Interferometry

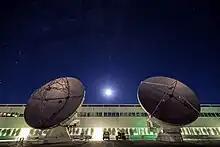
ALMA is an astronomical interferometer located in Chajnantor Plateau

Astronomical optical interferometry has had to overcome a number of technical issues not shared by radio telescope interferometry. The short wavelengths of light necessitate extreme precision and stability of construction. For example, spatial resolution of 1 milliarcsecond requires 0.5 μm stability in a 100 m baseline. Optical interferometric measurements require high sensitivity, low noise detectors that did not become available until the late 1990s. Astronomical "seeing", the turbulence that causes stars to twinkle, introduces rapid, random phase changes in the incoming light, requiring data collection rates to be faster than the rate of turbulence. Despite these technical difficulties, three major facilities are now in operation offering resolutions down to the fractional milliarcsecond range.